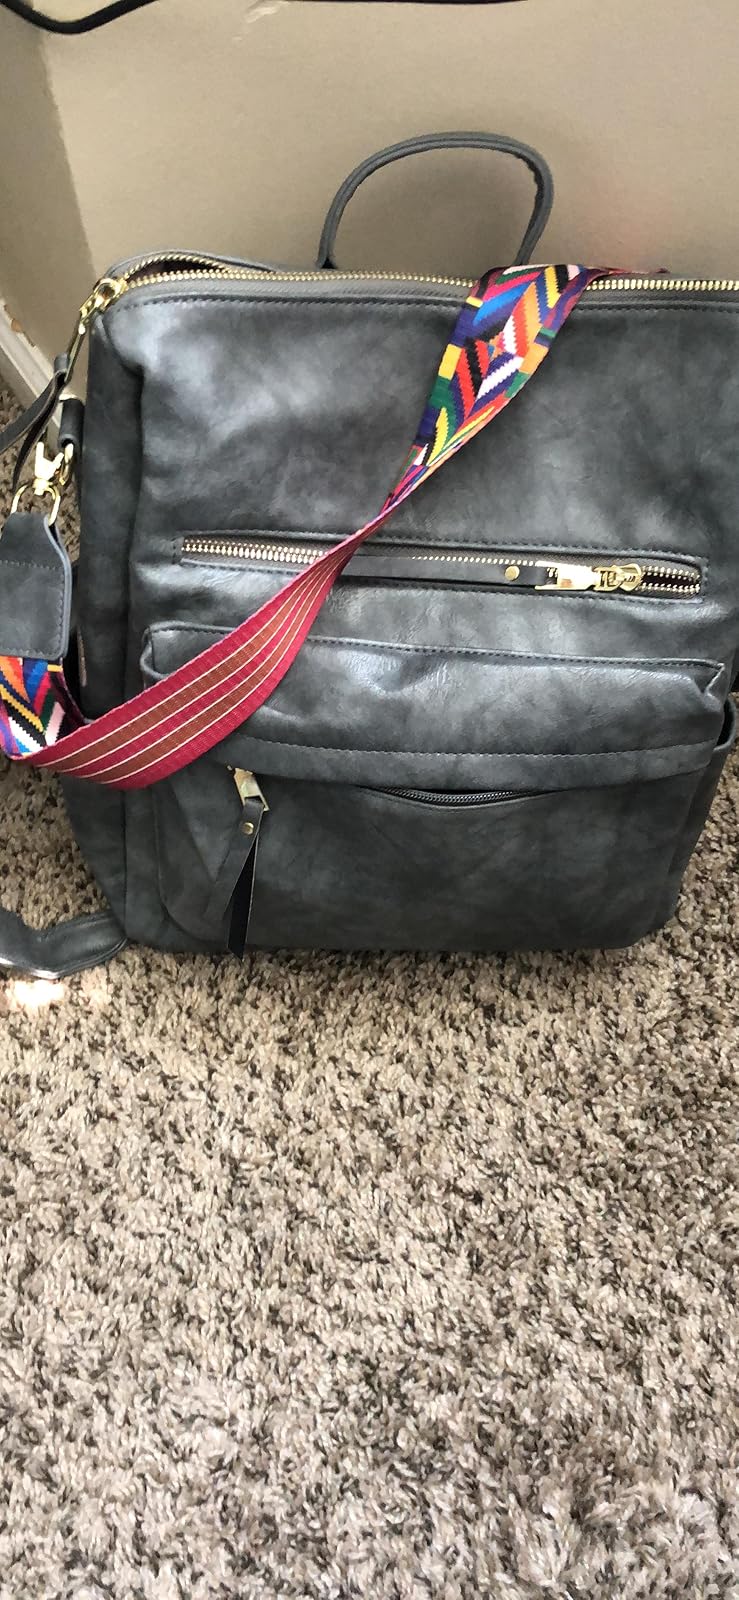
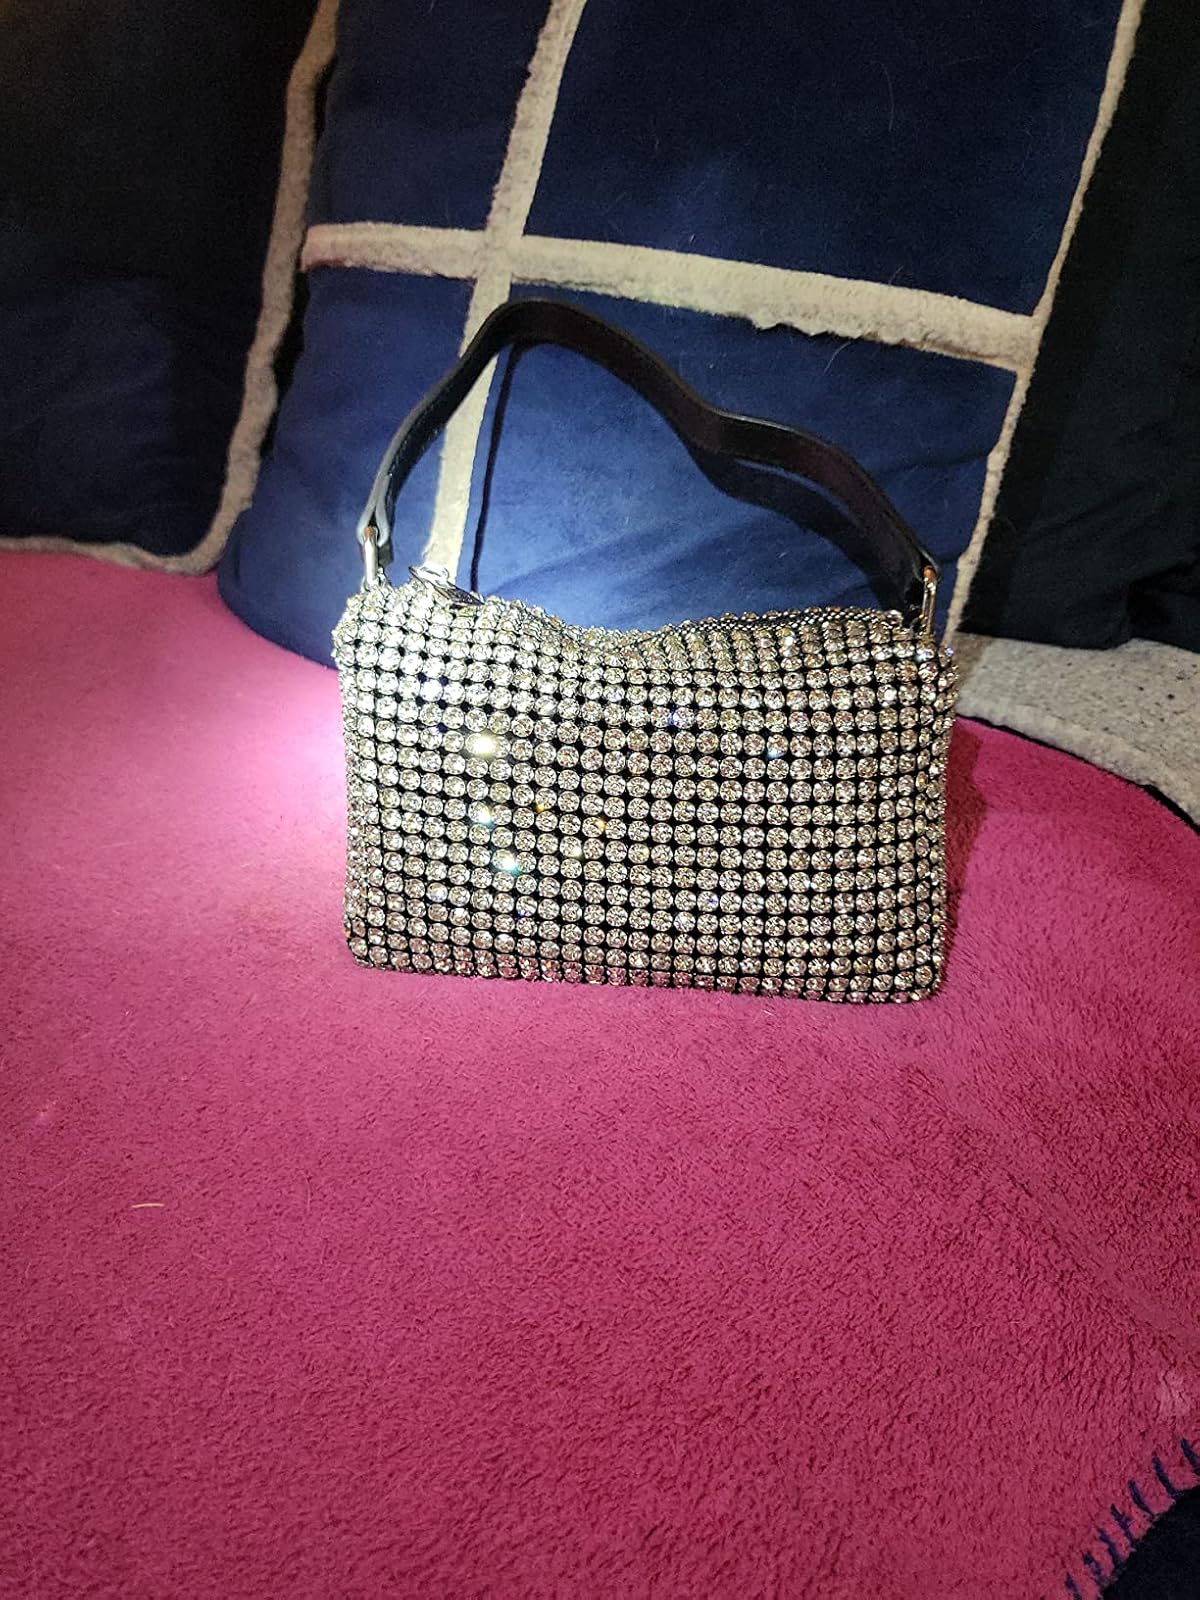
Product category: accessories_handbag
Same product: no